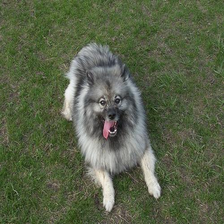
Species: dog
Breed: keeshond